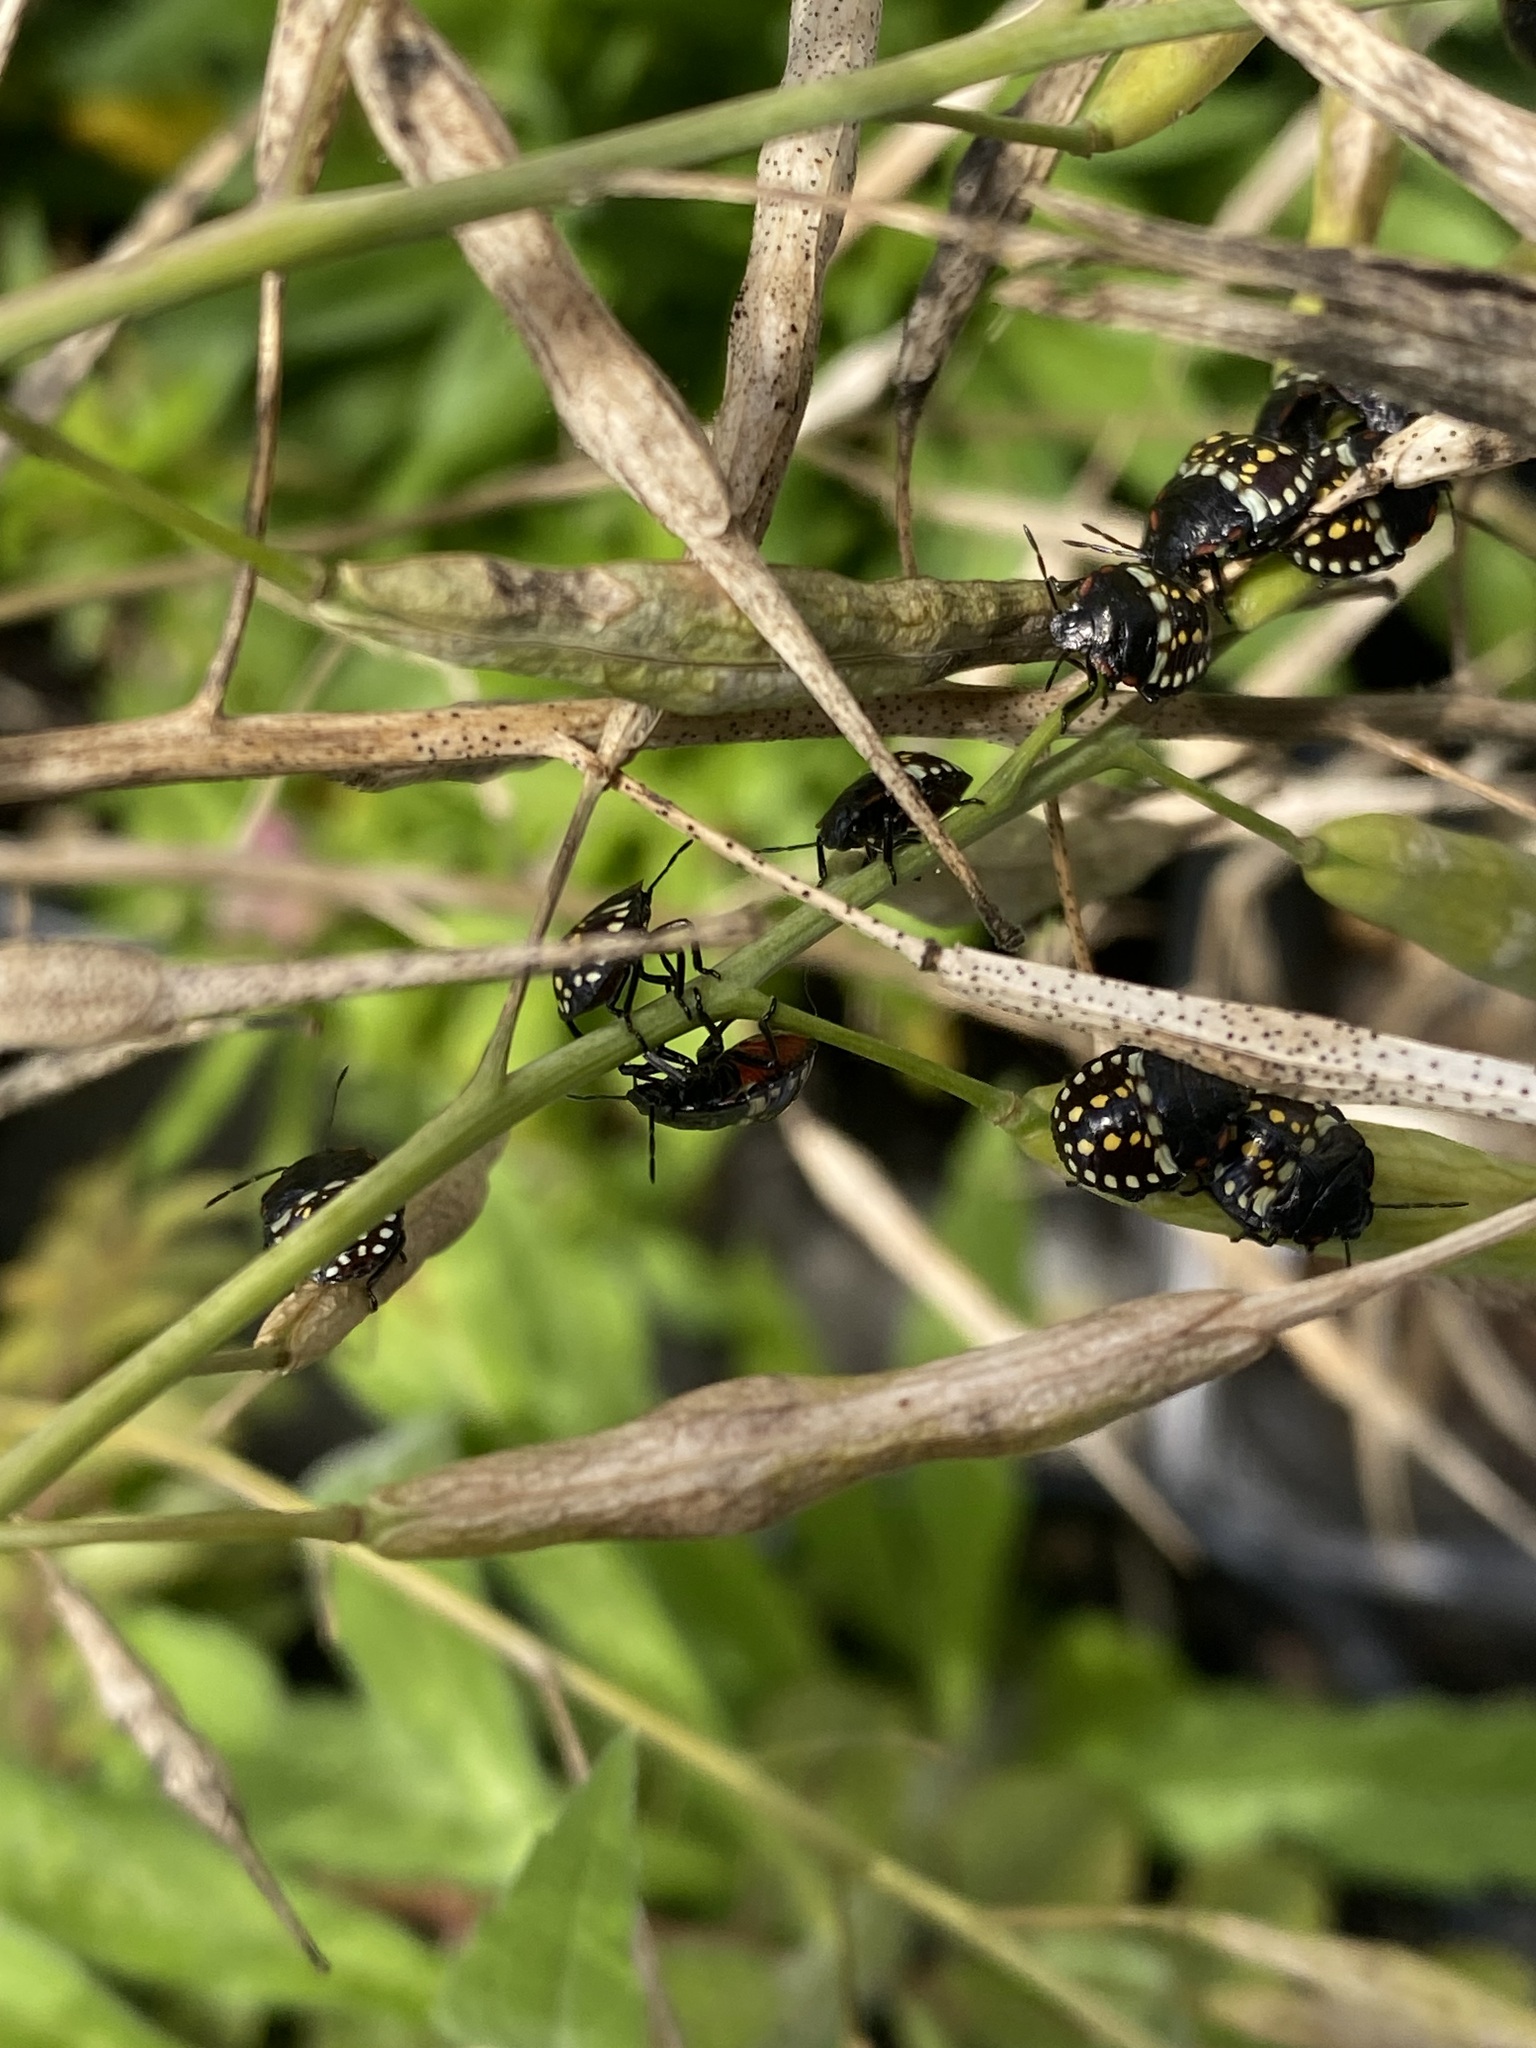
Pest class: stink_bug